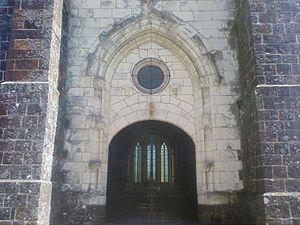
Photographie du porche d'entrée de l'église Saint-Aignan de Jars (France).
Jars est une commune française située dans le département du Cher en région Centre-Val de Loire.